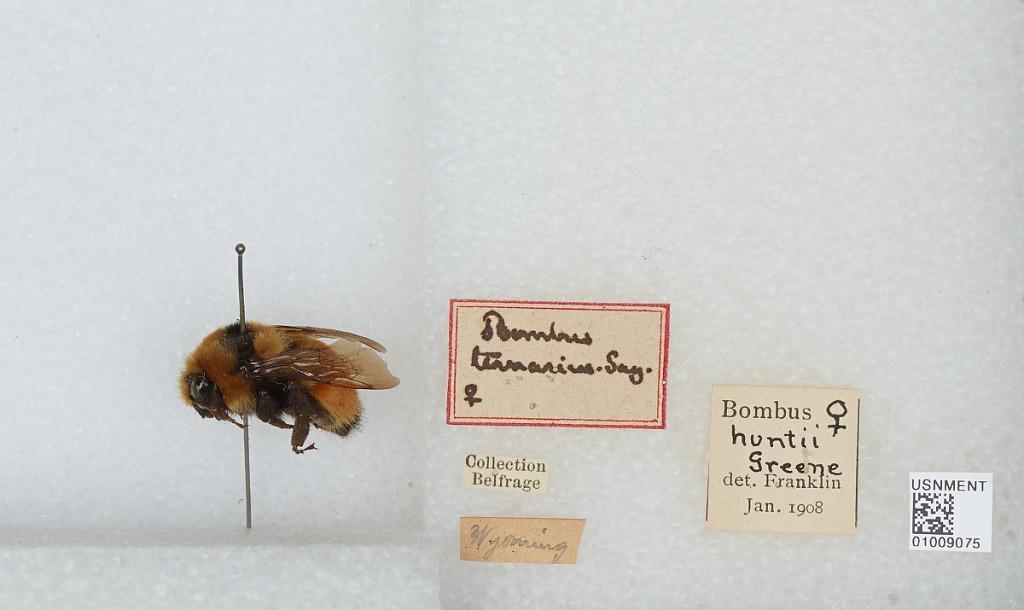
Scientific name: Bombus (Pyrobombus) huntii Greene
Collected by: J. Nordin
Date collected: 1997-7-16
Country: United States
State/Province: Wyoming
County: Albany
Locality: Upper Blair P.G., N Rd. 705
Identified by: Franklin